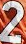
Number: 2